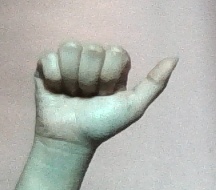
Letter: dhad